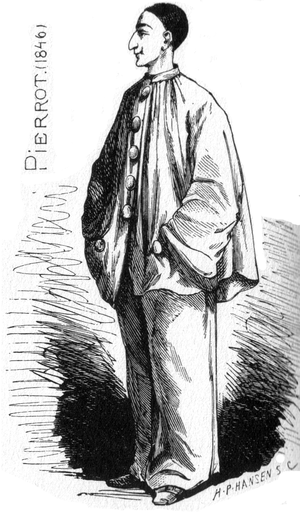
Pjerrot
Pjerrots udseende omkring 1846
Pjerrot omkring 1846
Pjerrot eller Pierrot er en klovnefigur, der er omkring 400 år gammel. Han kommer oprindeligt fra Lilleasien, men fik en renæssance i Italien omkring 1500 hvor han optrådte i Commedia dell'arte. Navnet Pjerrot kommer af fransk Pierrot, diminutiv af navnet Pierre.